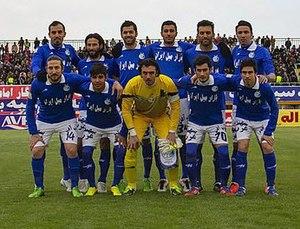
L'Esteghlal Téhéran Football Club appelé plus couramment l'Esteghlal Téhéran est un club iranien de football fondé le 24 septembre 1945 et basé à Téhéran, capitale du pays. Português: Esteghlal Football Club é um clube de futebol profissional da cidade de Teerã no Irã. ქართული: დამოუკიდებლობის ირანის საფეხბურთო კლუბი ქალაქ თეირანიდან.